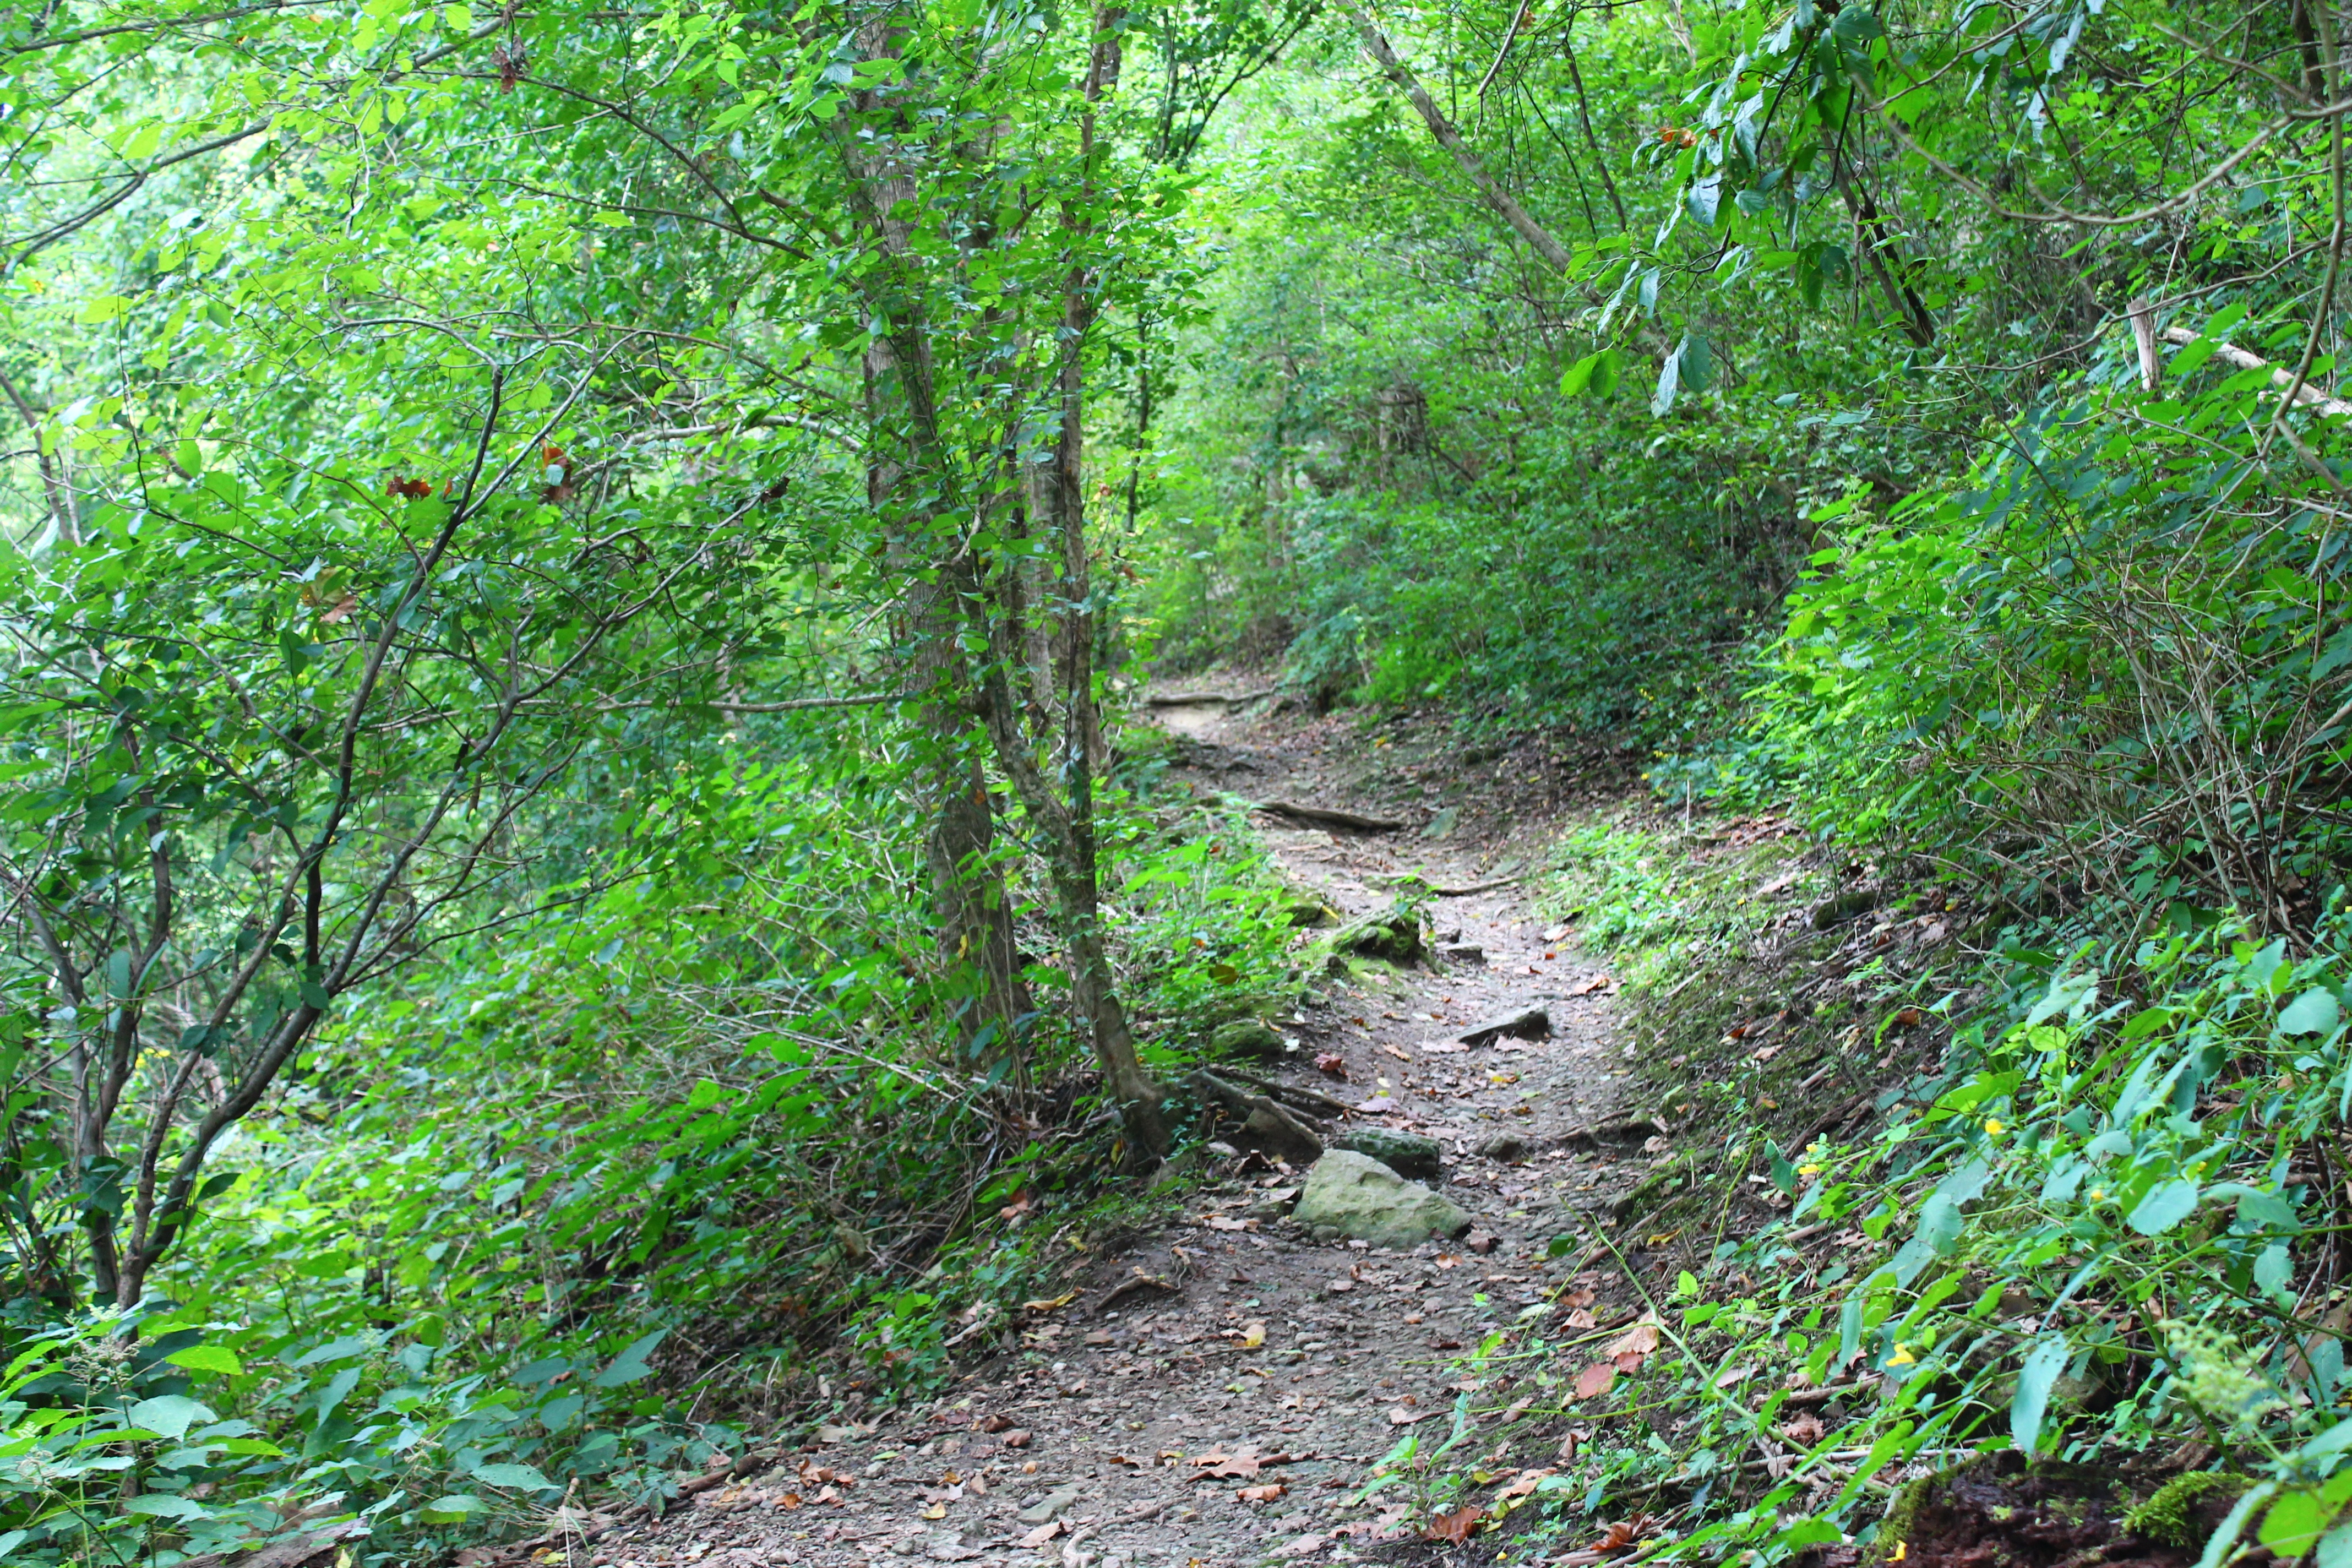
forest, wilderness, trail, stream, jungle, ridge, vegetation, rainforest, ravine, woodland, habitat, ecosystem, nature reserve, state park, biome, old growth forest, natural environment, temperate broadleaf and mixed forest, riparian forest